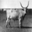
Label: cattle